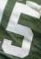
Number: 5